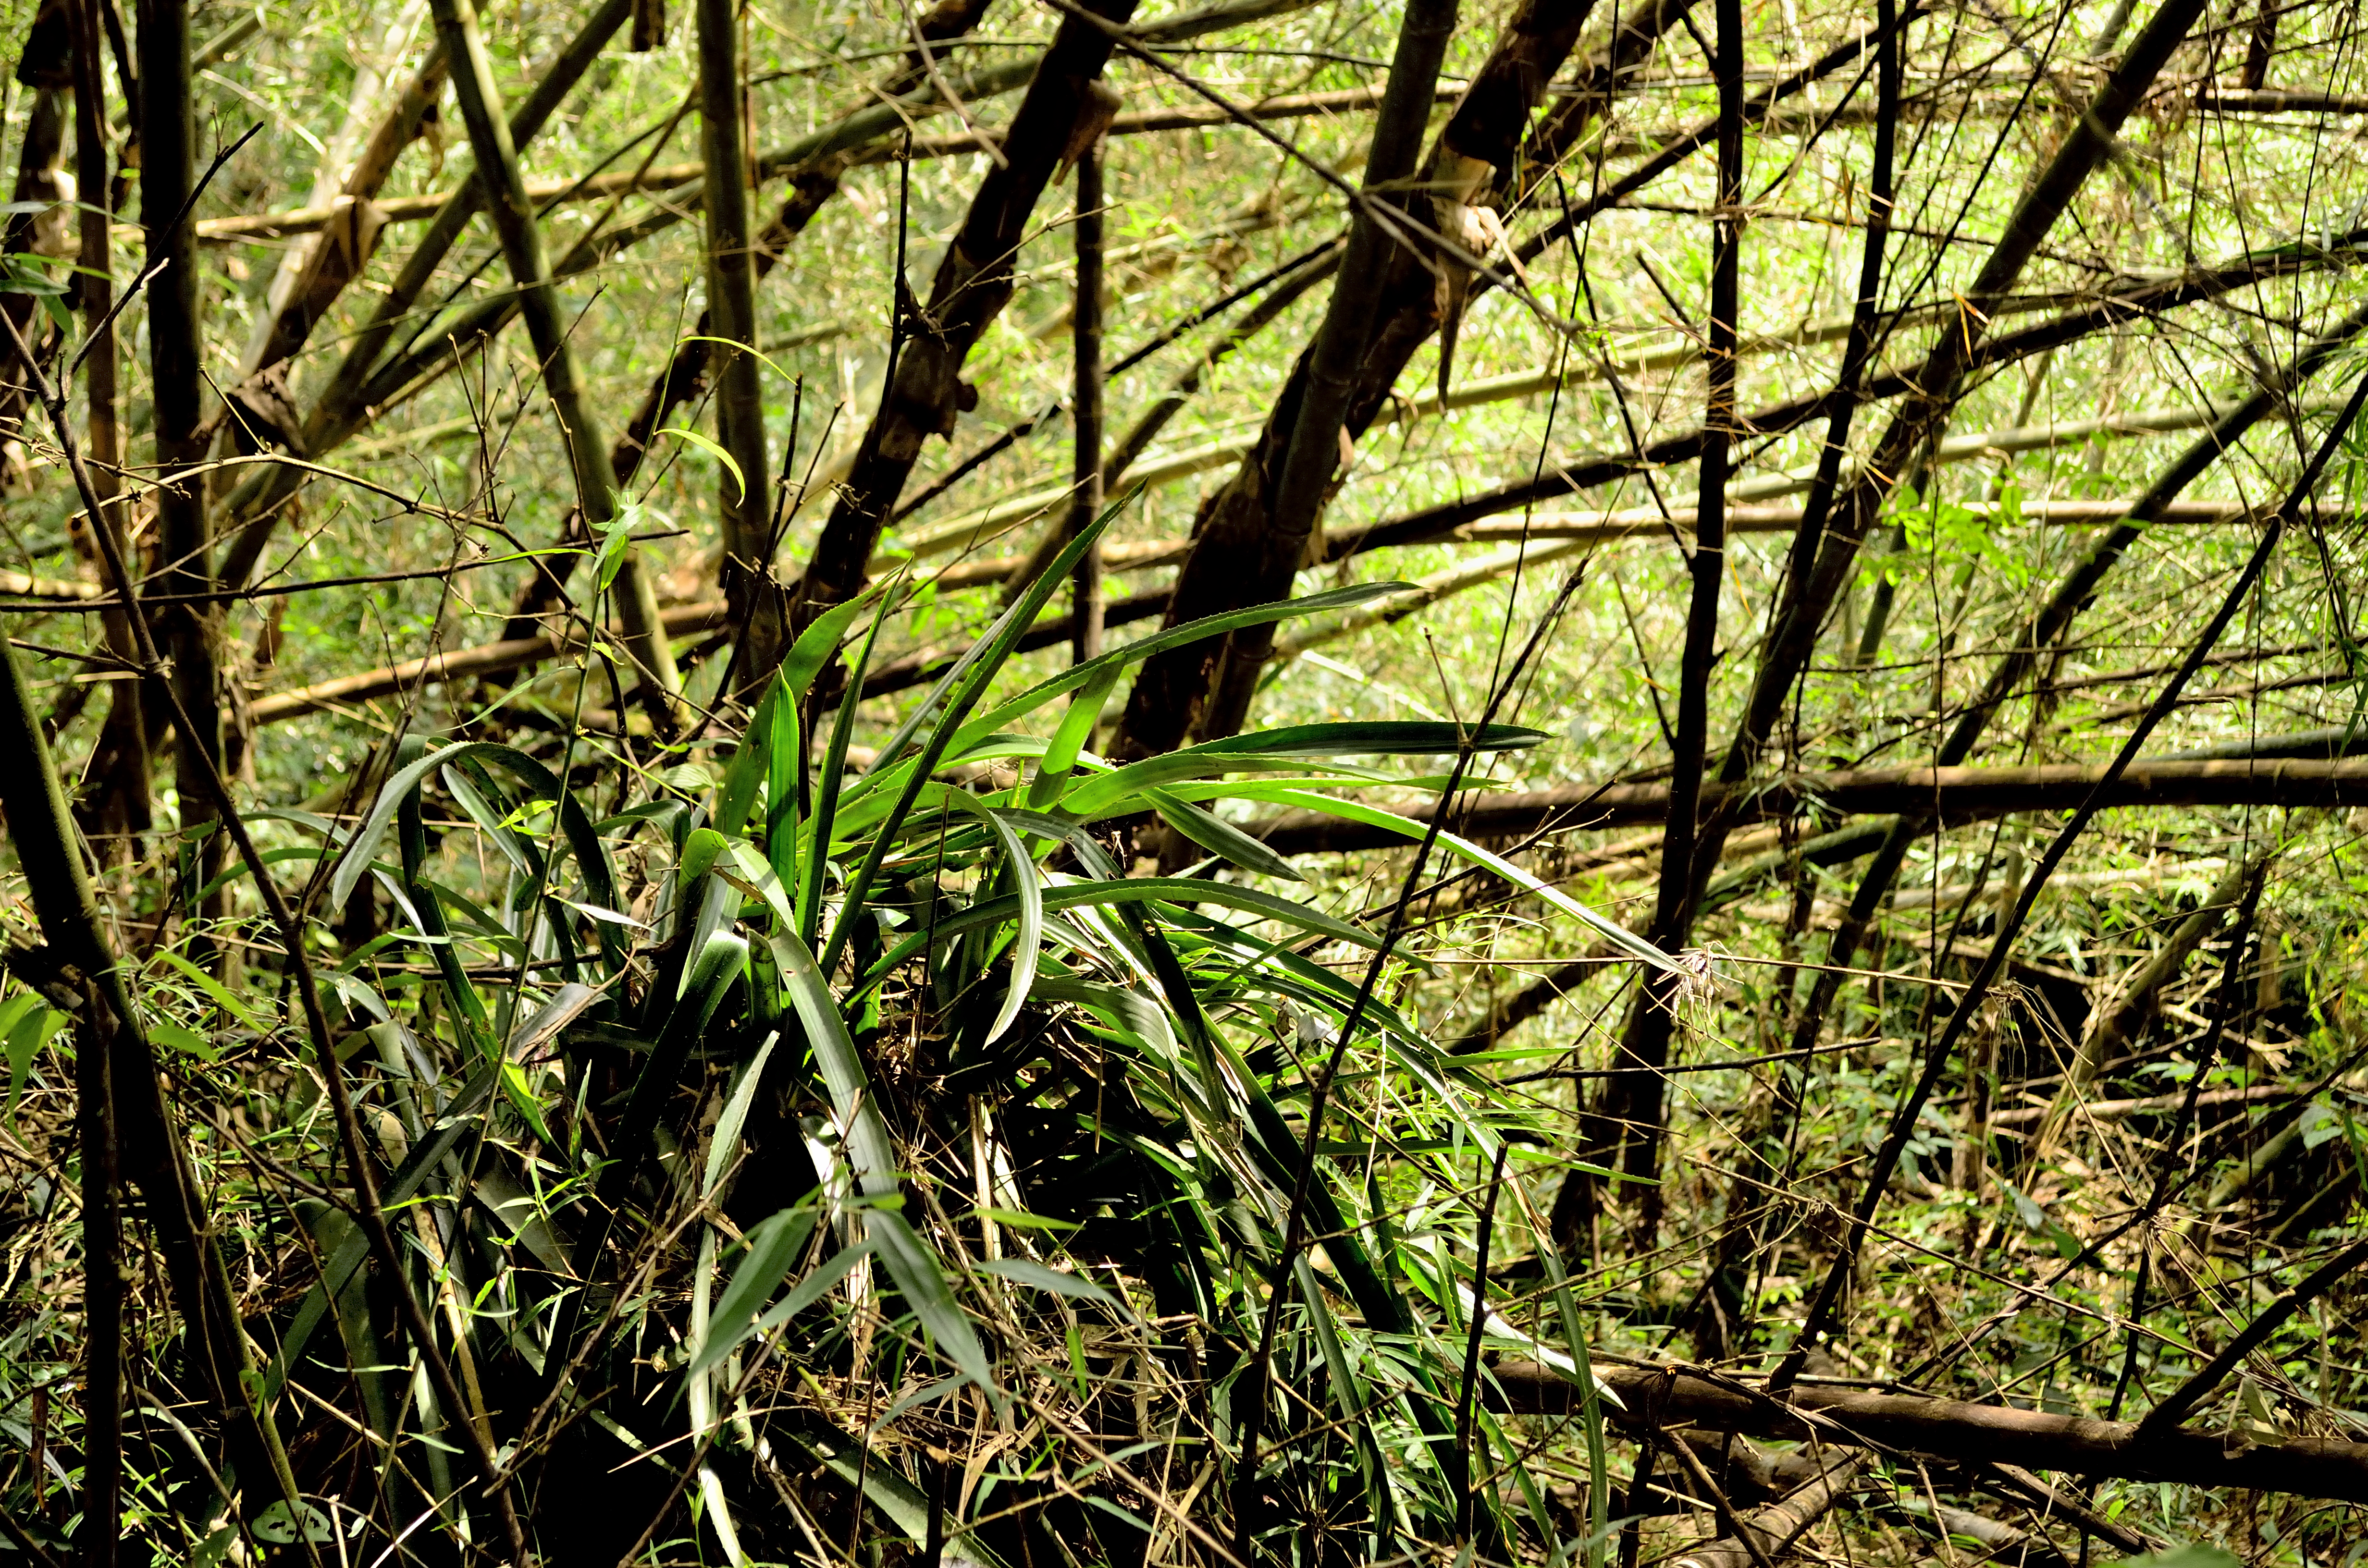
tree, nature, forest, grass, swamp, branch, plant, sunlight, leaf, flower, wildlife, green, jungle, autumn, botany, flora, fauna, vegetation, rainforest, wetland, turismo, verde, woodland, misiones, selva, mem2015caraguatay, mem2015, agroturismo, caraguatay, habitat, ecosystem, natural environment, grass family, woody plant